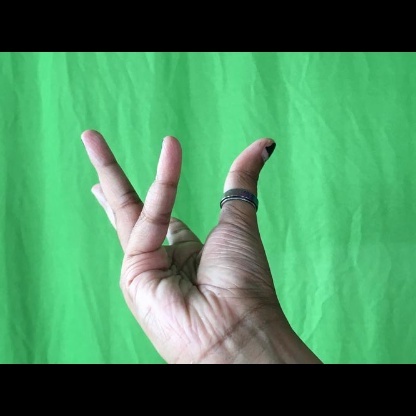
Mudra: Alapadmam